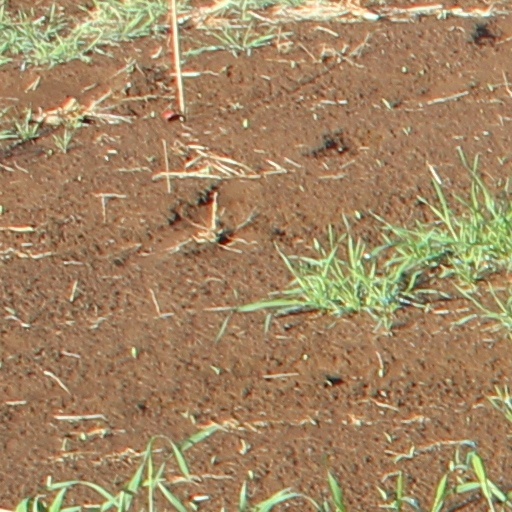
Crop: wheat